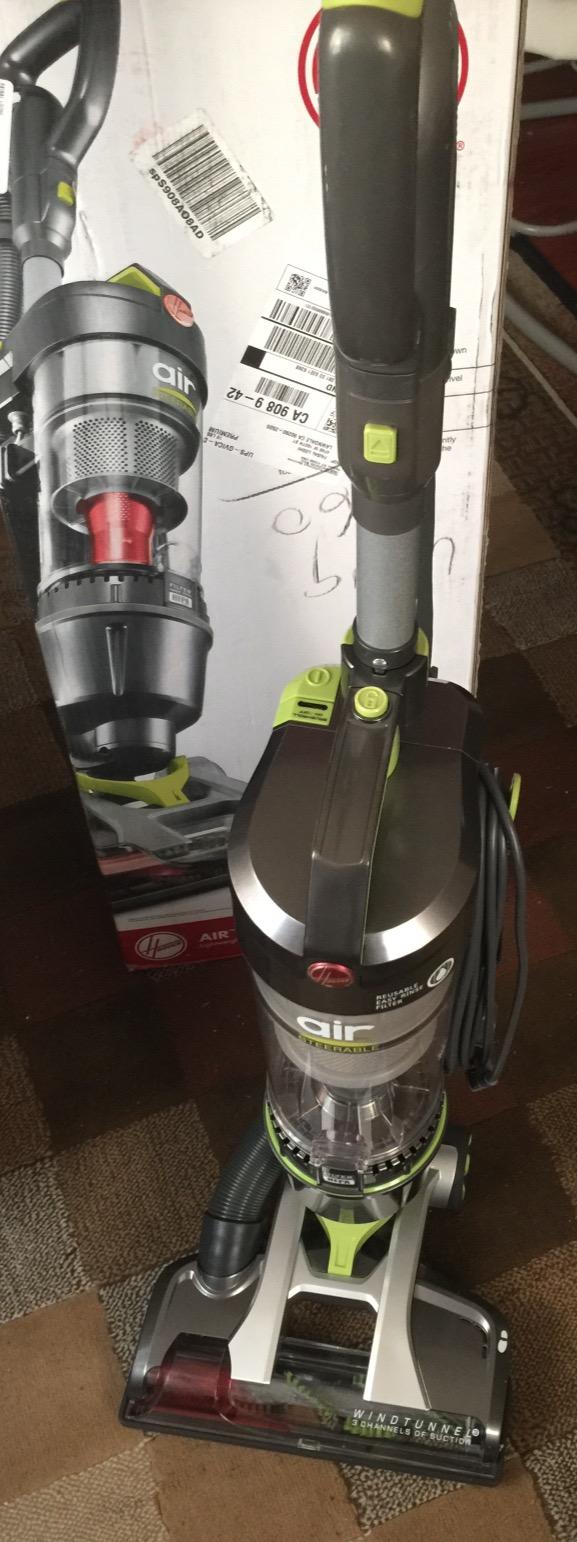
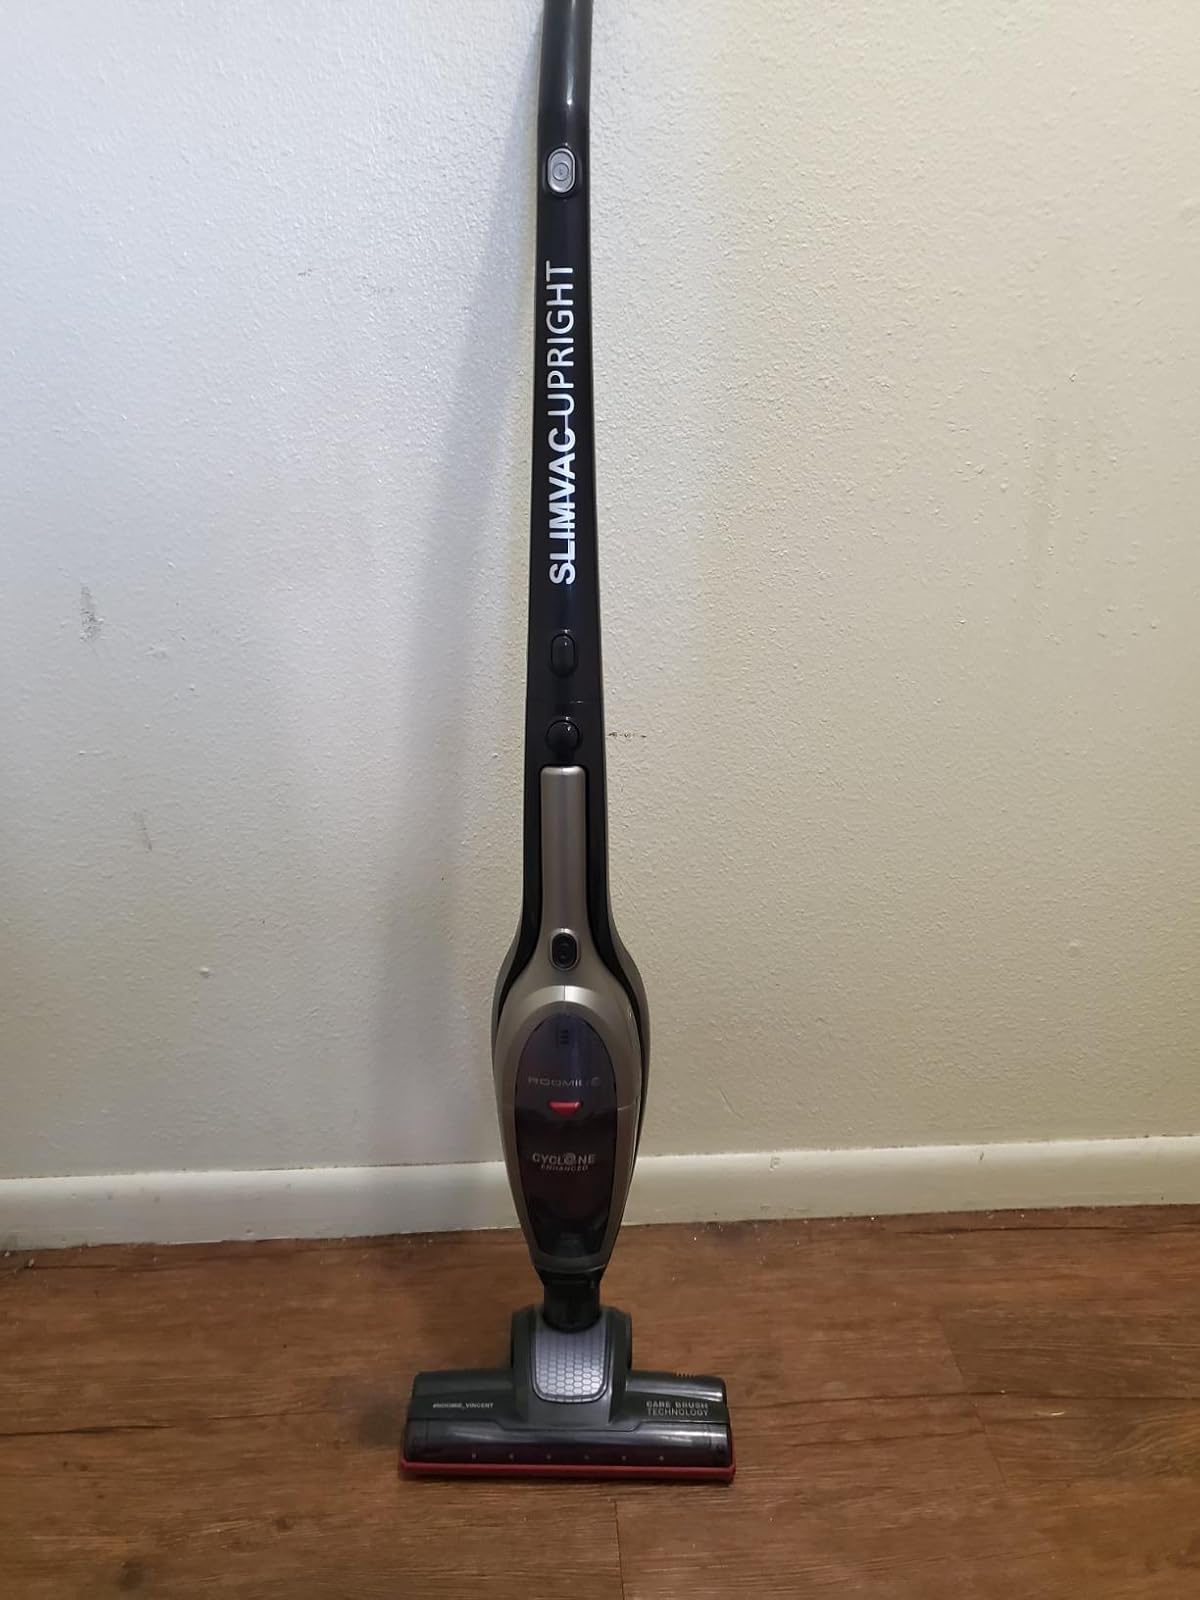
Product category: items_vacuum
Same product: no